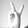
ASL letter: V